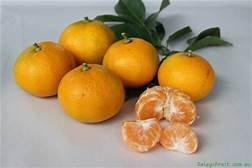
Label: mandarine